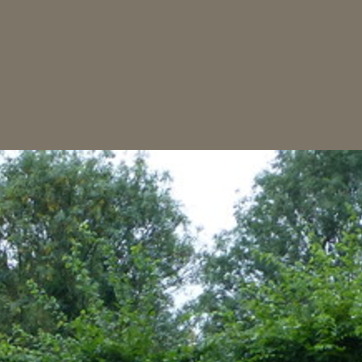
Material: sky